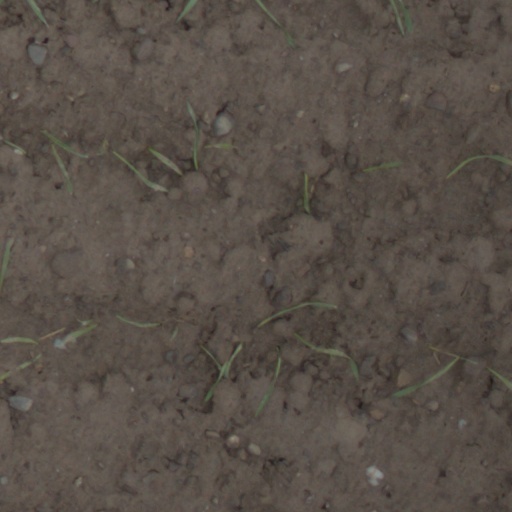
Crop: wheat